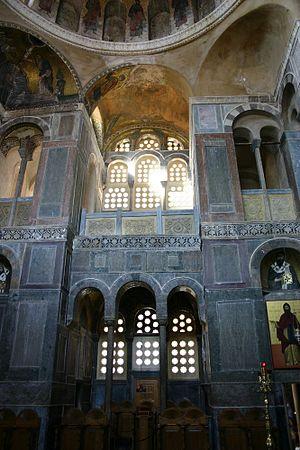
Le monastère d’Ósios Loukás compte parmi les plus beaux monastères byzantins de Grèce. Situé près de Dístomo, entre la Béotie et la Phocide, il est classé au patrimoine mondial de l'UNESCO depuis 1990 avec le monastère de Daphni et celui de Nea Moni de Chios. Il est réputé pour ses mosaïques à fond d'or du XIᵉ siècle, ses fresques et le raffinement de sa décoration : pavements de marbre, jaspe et porphyre.
La Métropole de Thèbes et Livadia est un évêché de l'Église orthodoxe de Grèce. Elle a son siège à Livadiá et étend son ressort sur la Béotie en Grèce-centrale.